The Gray Champion

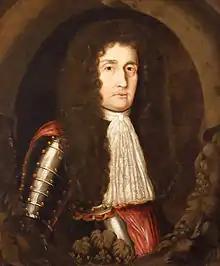
Edmund Andros.Painting by Mary Beale, before 1700

The historical background to the legend is the political crisis that unfolded on April 18, 1689 in an uprising by the citizens of Boston against the rule of the royal governor Edmund Andros and ended with his deposition and arrest. It began in 1684 when King Charles II revoked the charter of the Massachusetts Bay Colony and converted Massachusetts into a crown colony; in 1685 it was united with the neighboring colonies in a "Dominion of New England". Whereas the New England colonists had previously elected an annual governor from their own ranks, they now had to submit to the rule of a governor appointed by the king. Andros took up this office in 1687. However, the rejection he faced in Massachusetts was not only due to political reasons of the day, but was deeply rooted in the history of the colony. Massachusetts had been founded in 1630 by Puritans who had fled to New England to escape the oppression of the English state church and sought to establish a model society according to their political and religious ideas.